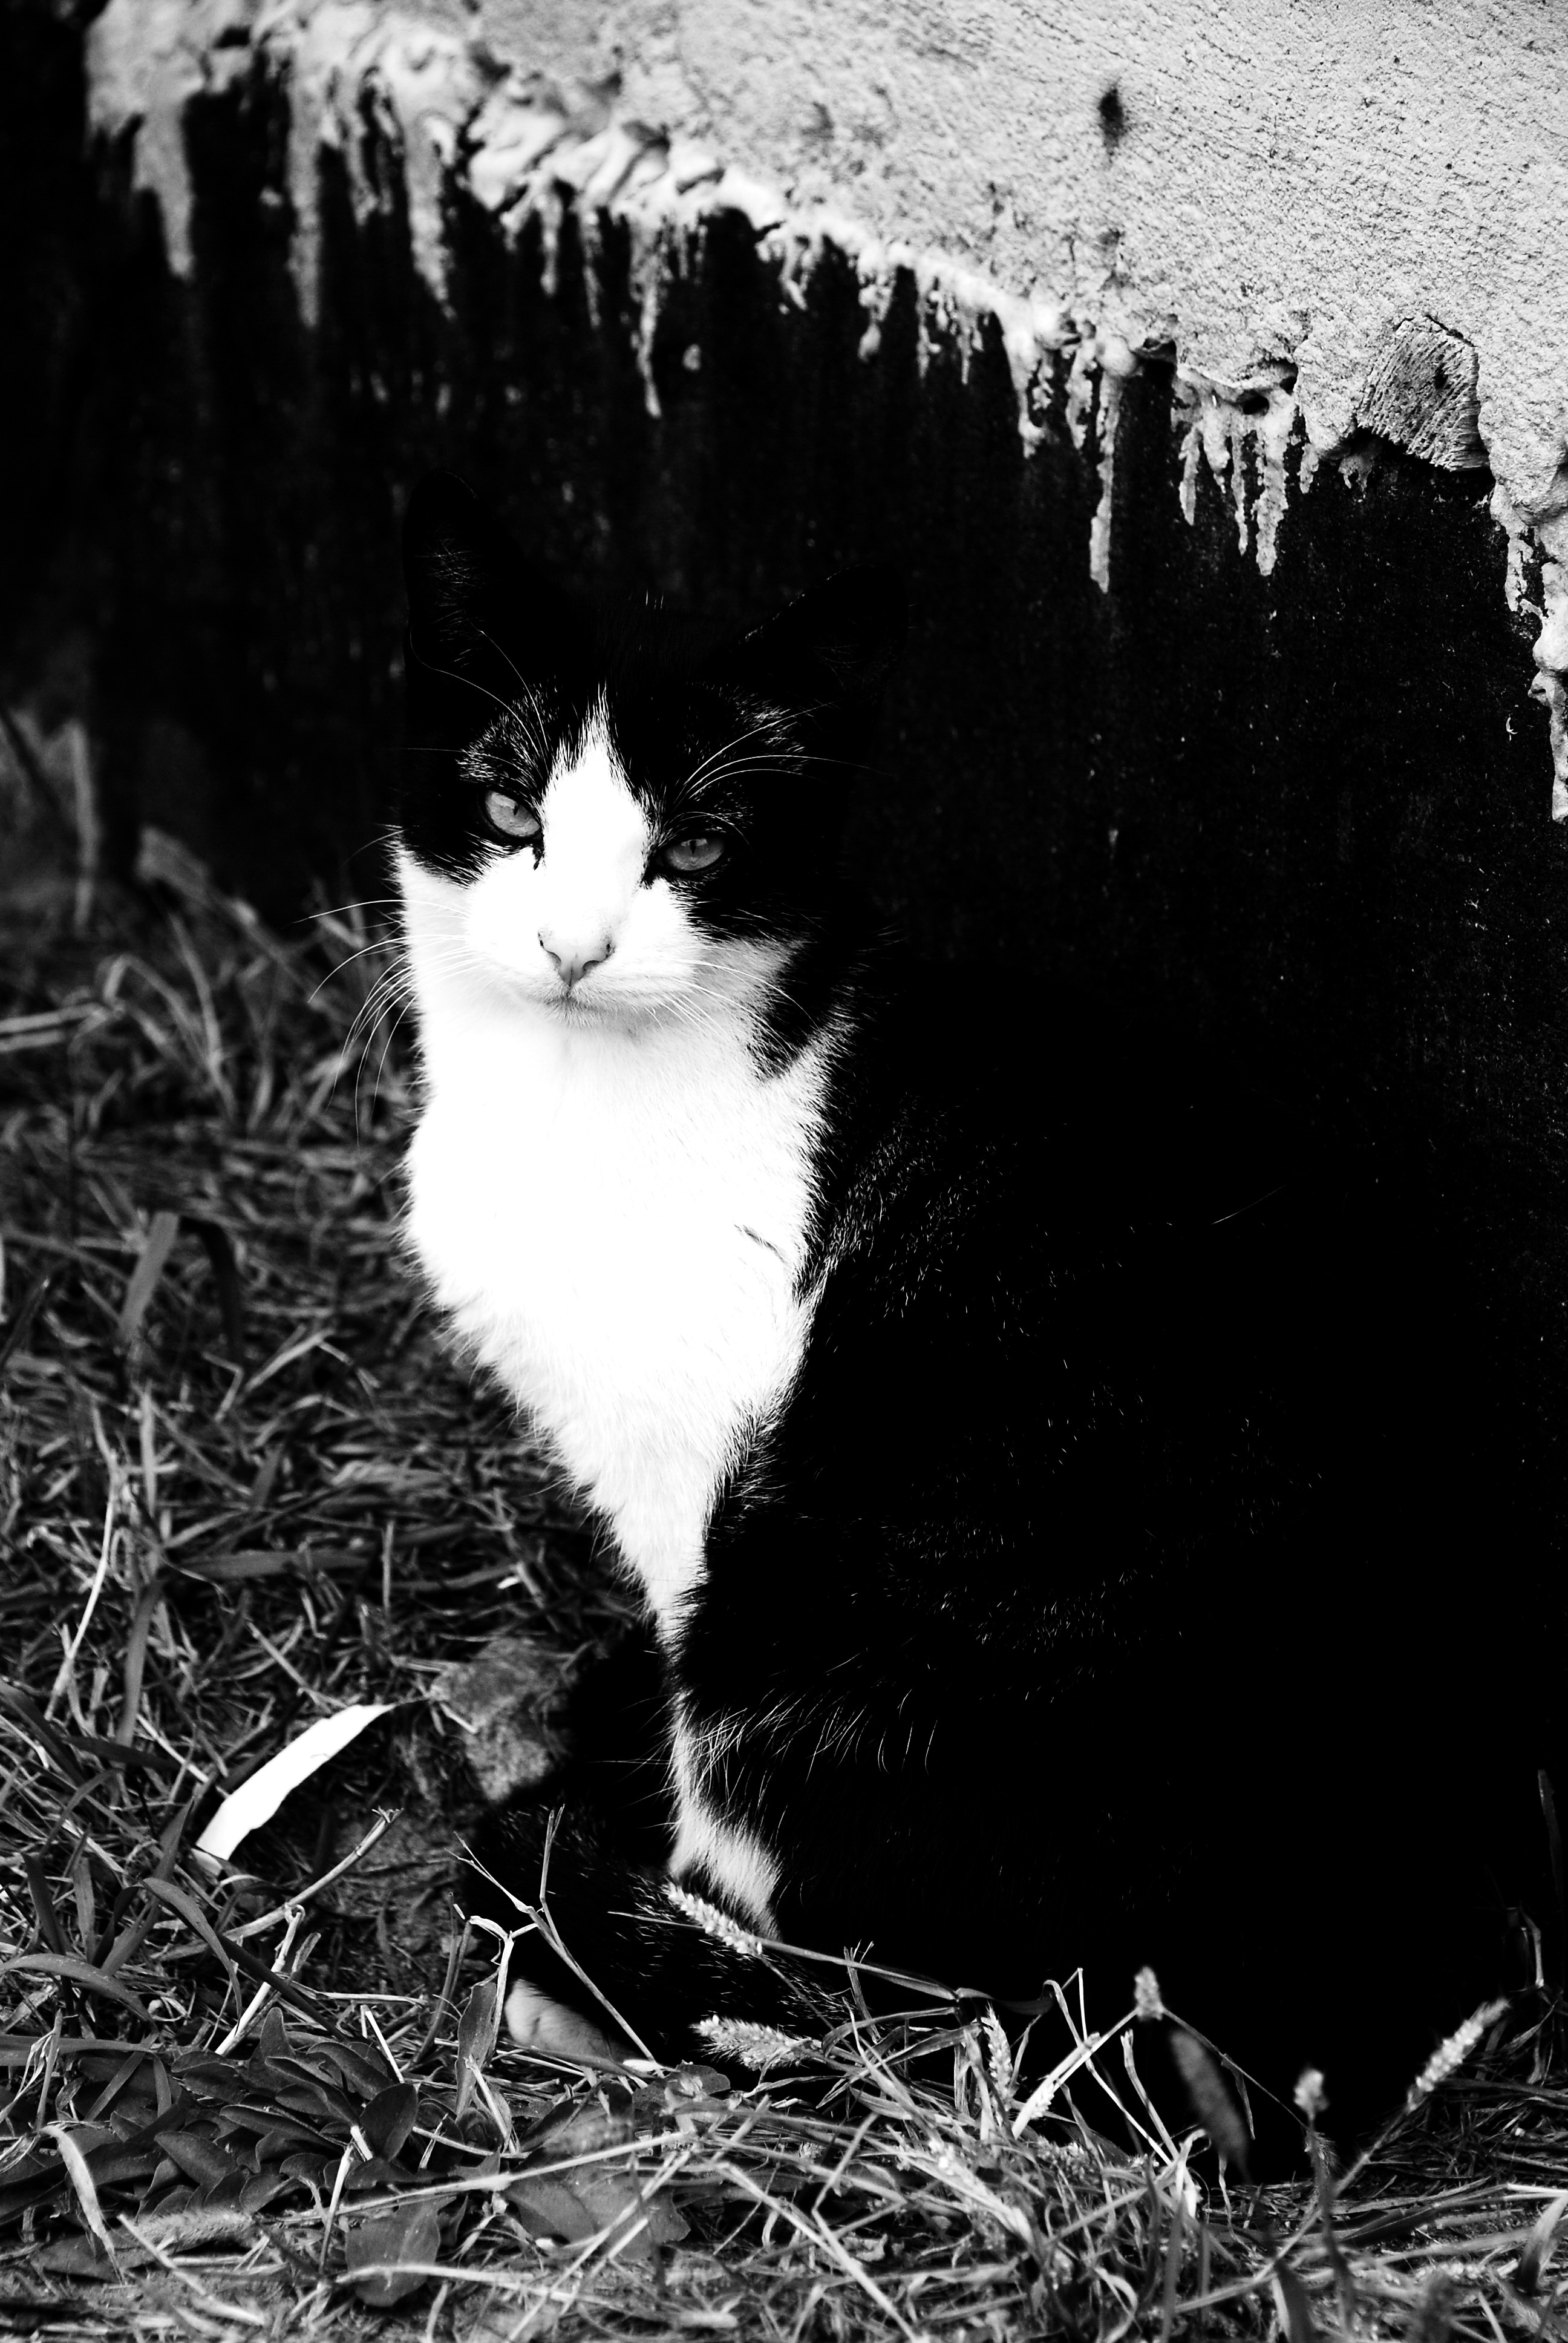
tree, grass, branch, black and white, sunlight, view, pet, cat, darkness, black, monochrome, monochrome photography